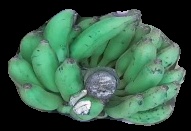
Variety: elakki-bale
Grade: grade3